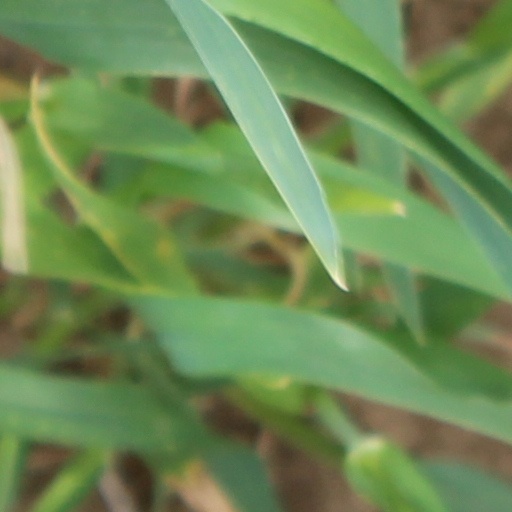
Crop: wheat